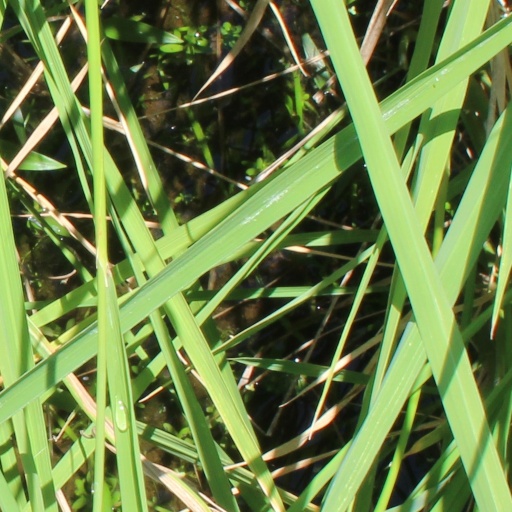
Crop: rice